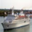
Label: ship